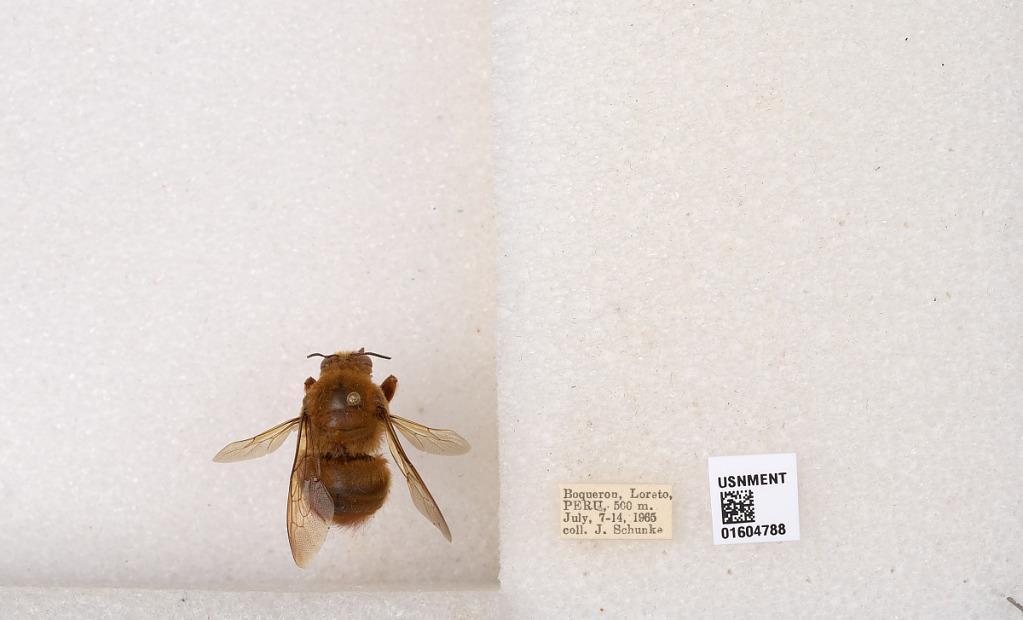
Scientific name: Xylocopa
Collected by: J. Schunke
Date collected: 1965-7-7
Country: Peru
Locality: Boqueron, Loreto